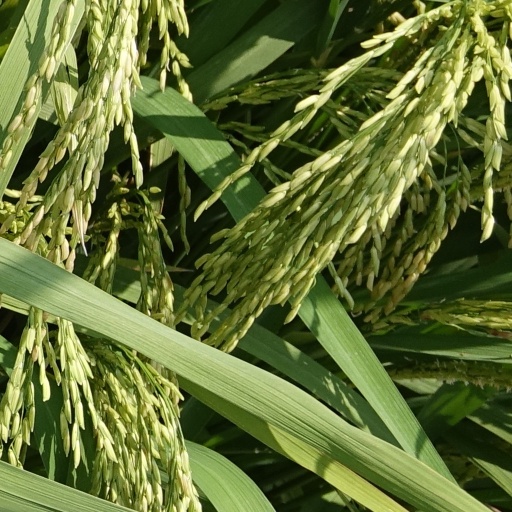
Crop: rice